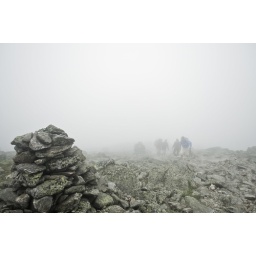
Picture taken near the top of mount washington. Presently, clouds have taken over and we can barely see around.